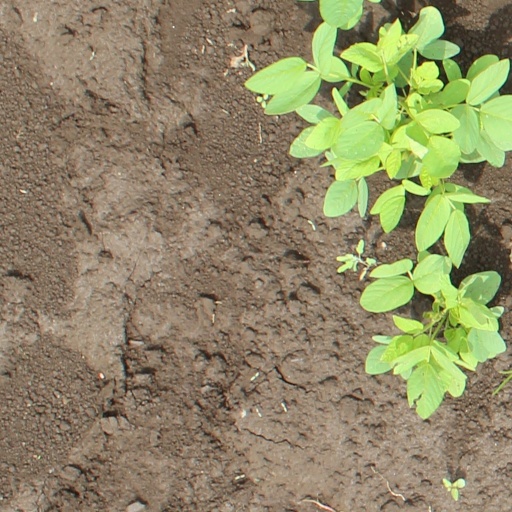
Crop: soybean